Frederick Dutton (Australian politician)

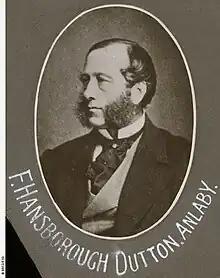
Frederick Hansborough Dutton, c. 1860.

Frederick Hugh Hampden Dutton married Mary Ann Pollock on 30 August 1804, lived in England and Cuxhaven, Germany had five sons: